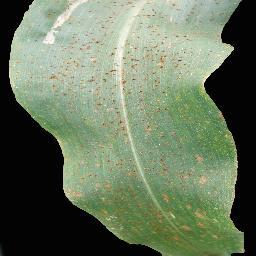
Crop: corn
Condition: (maize)_common_rust